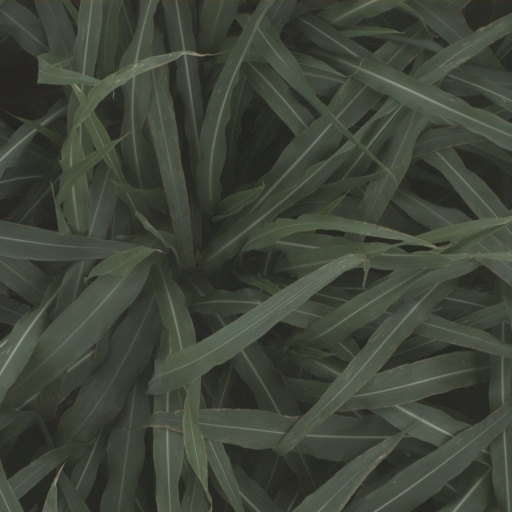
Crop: sorghum